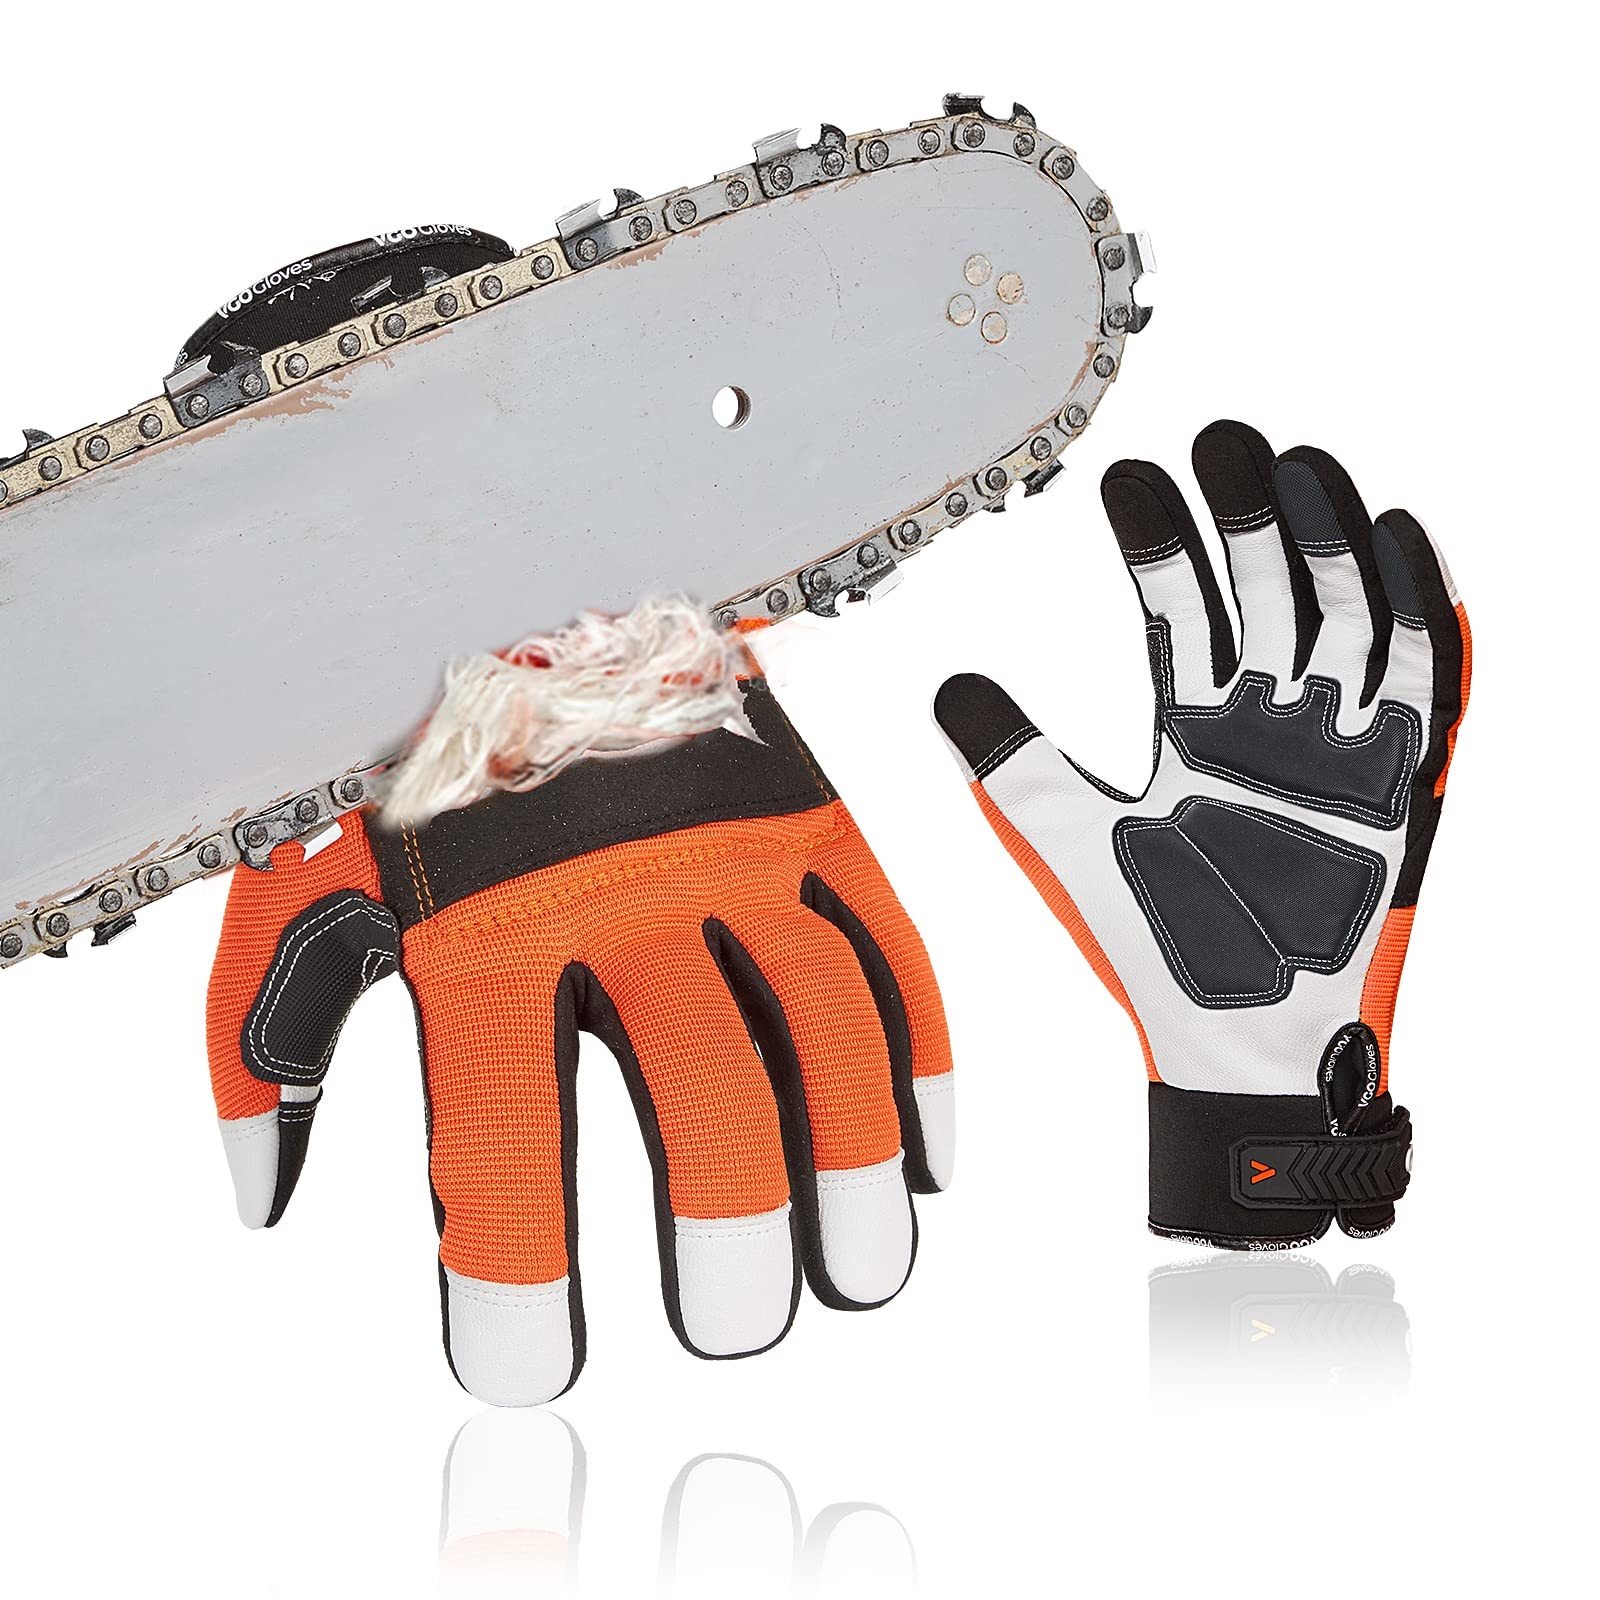
Vgo... Chainsaw Gloves 12-Layer Protection on Both Hands, Safety Goat Leather Foresty Work Gloves with Touchscreen(M,Orange,1 pair)
Brand: Vgo... Color: GA9797CS General Version-Orange Protection on Both Hands Features: MULTI-PURPOSE APPLICATIONS - Ideal for logging, lumbering, cutting, felling, forest working, metalworking, hand tools, power tools, and DIY works. CHAINSAW STOPPER PATCH - Chainsaw stopper fabric patches inside the back of the both hands, for extra cut resistance and protection to the EN381-7 standard, class 1.20 m/s; PALM & BACK & CUFF - High visibility orange stretch spandex back also provides exceptionally dexterity and breathability. Premium Goatskin leather palm provides comfort and dexterity for all-day wear; Textured PVC palm patches offer extra durability. Neoprene cuff, hook and loop closure ensures a firm fitting ERGONOMIC FIT - 45° angle cut at the finger junctions and pre-curved fingers ensure a tailored fit with amazing flexibility, breathability & comfort MAINTENANCE INSTRUCTION - No exposure to direct sunlight, stored in a ventilated and dry place, no contact with alkaline substances. Keep away from corrosive material, fire and heat source to avoid deformation issue. Binding: Apparel model number: GA9797CS Part Number: GA9797CS-ML-ORA-M-GL Package Dimensions: 10.3 x 4.8 x 1.7 inches
Brand: Vgo...
Category: Business & Industrial > Forestry & Logging > Forestry & Logging Protective Gear > Forestry & Logging Gloves